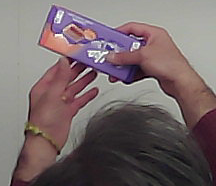
Product: milka_chocolate